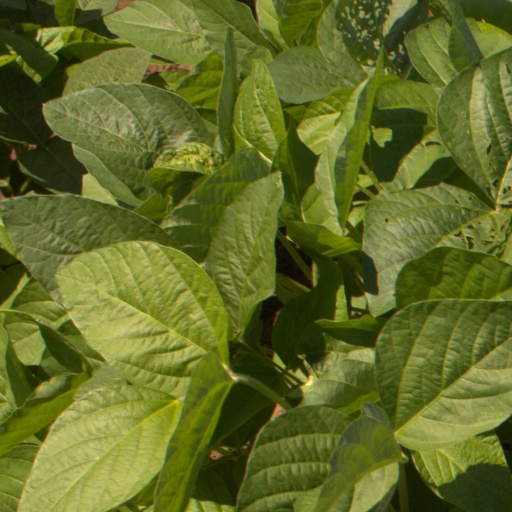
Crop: soybean